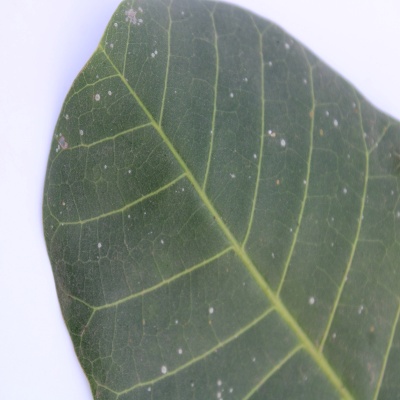
Crop: Cashew
Condition: red rust